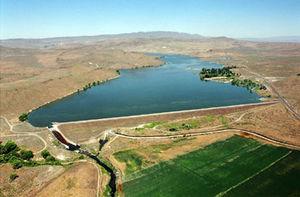
La rivière Malheur, en anglais : Malheur river, est un affluent de la rivière Snake dans l'État de l'Oregon au nord-ouest des États-Unis. Elle parcourt environ 190 miles dans la partie orientale de l'État de l'Oregon, son cours fait 306 kilomètres de long.